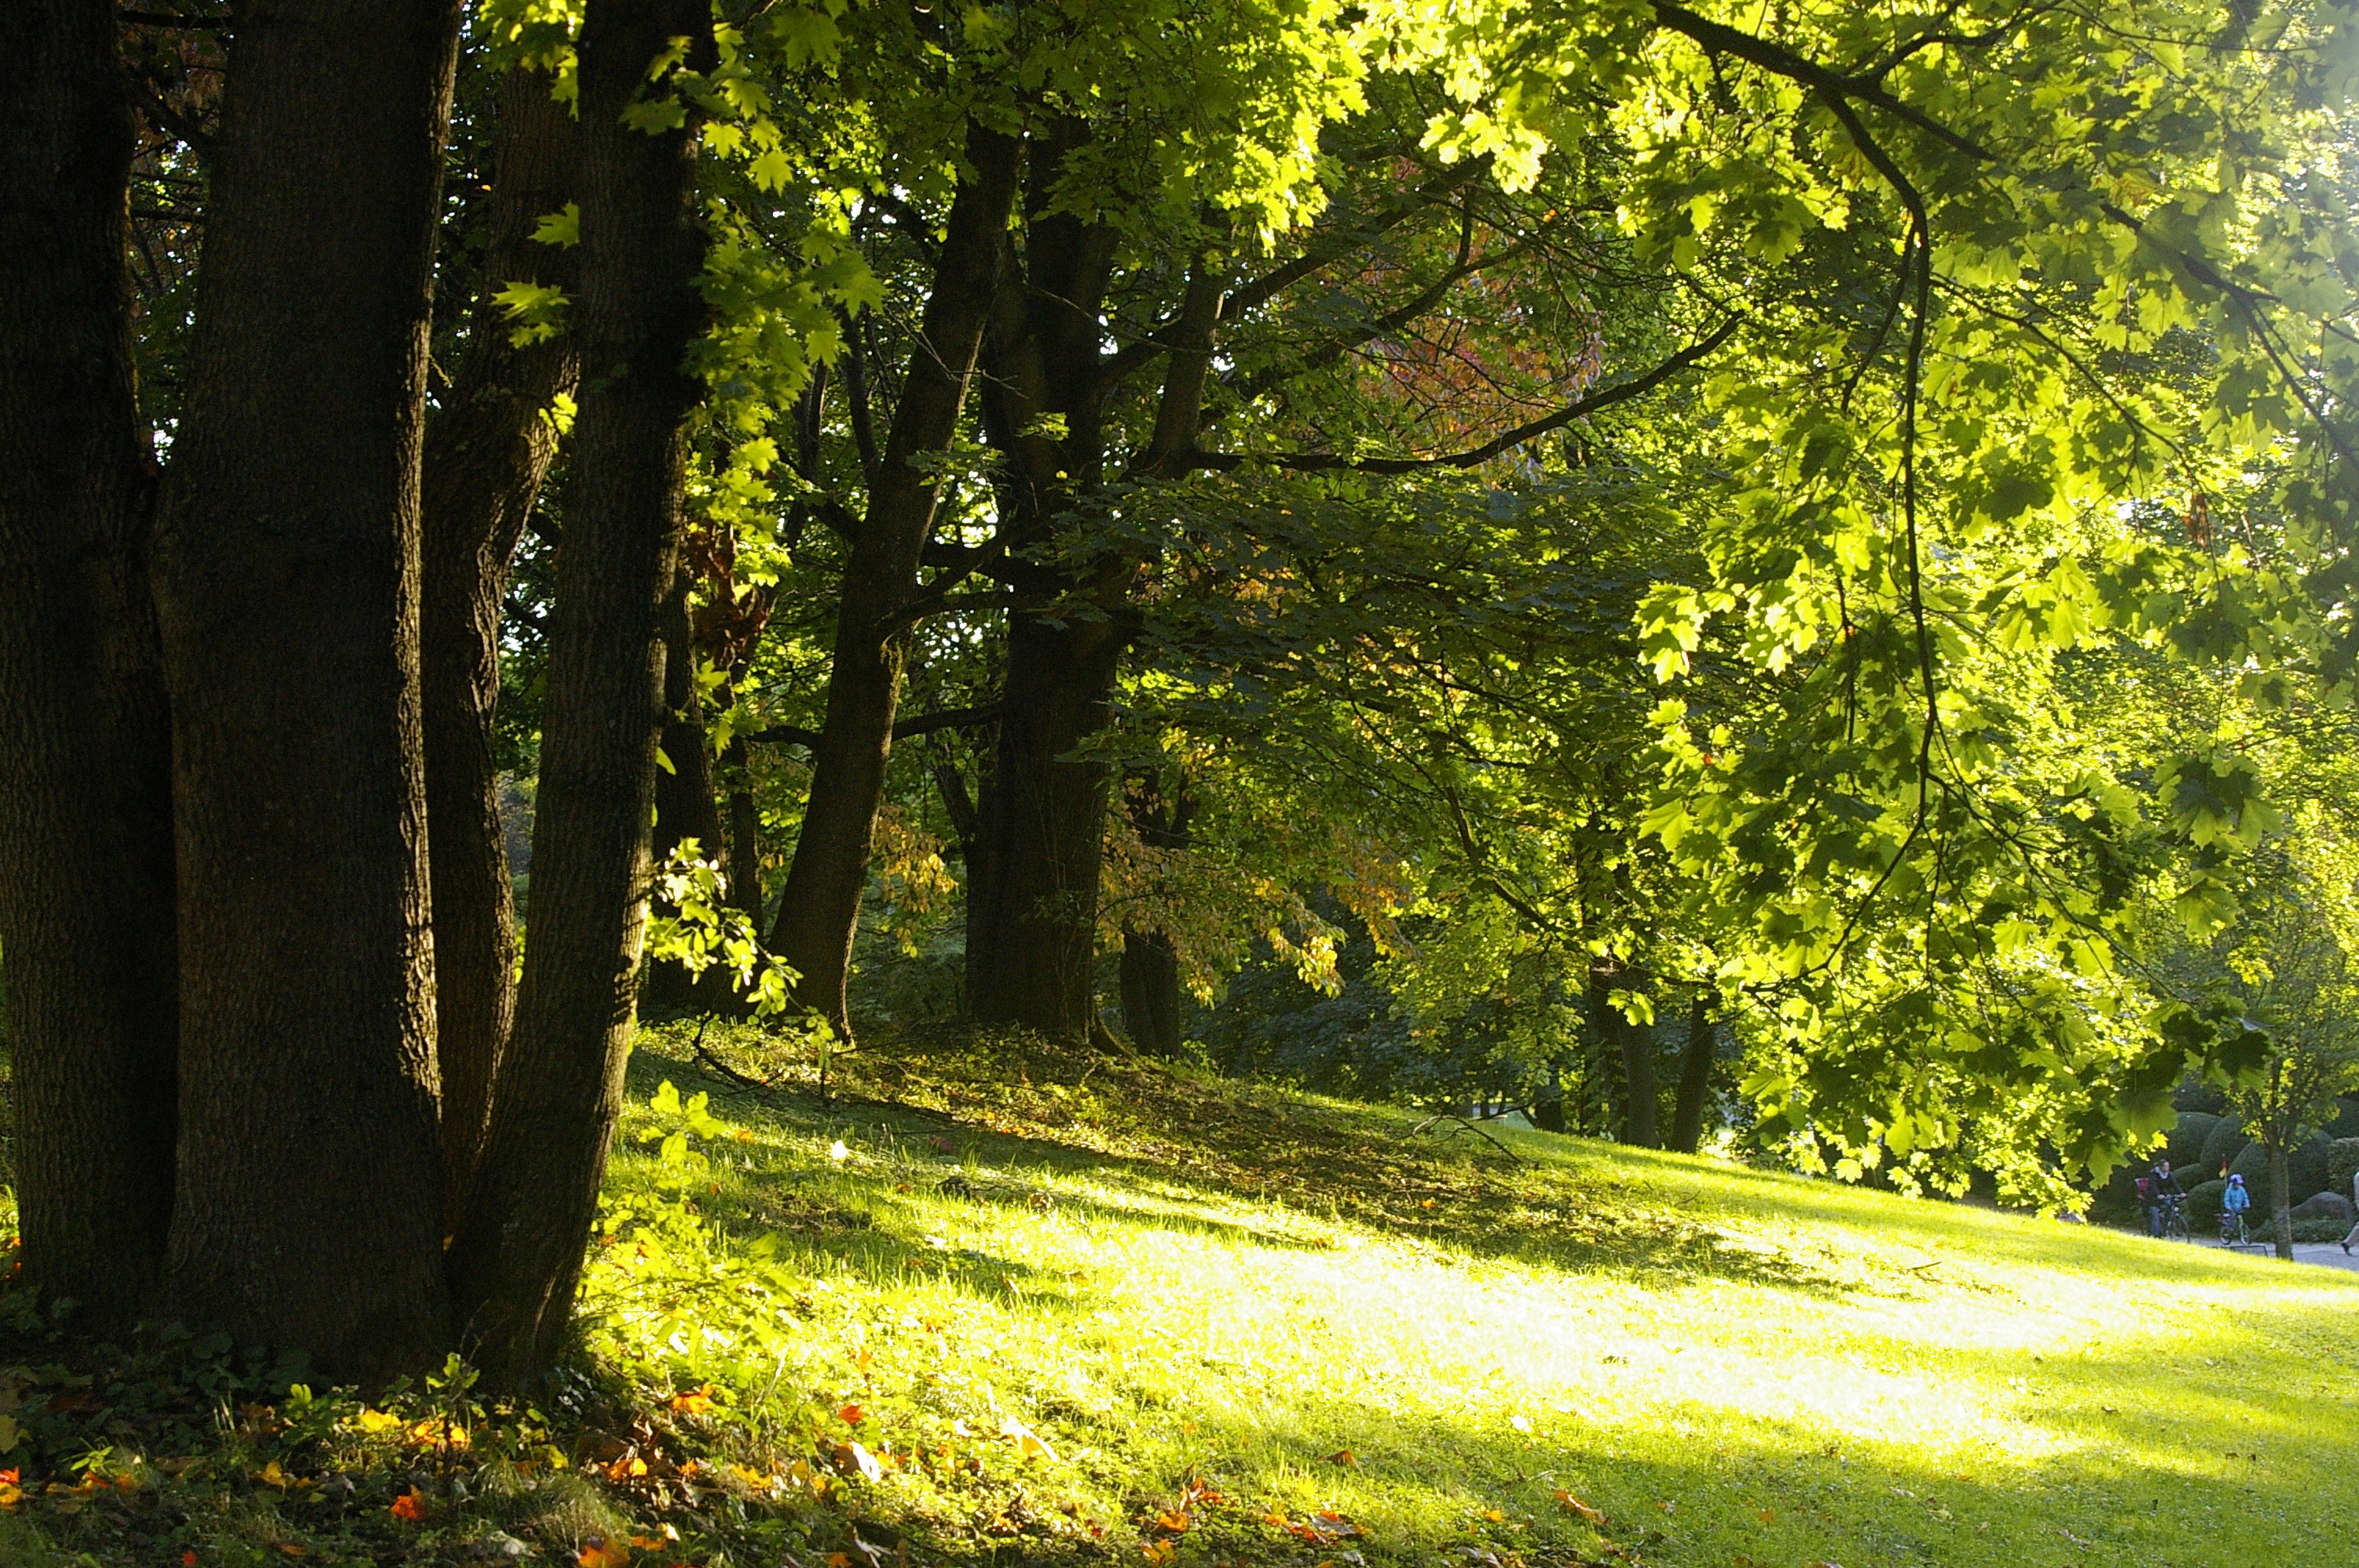
landscape, tree, nature, forest, grass, branch, light, plant, sun, lawn, meadow, warm, sunlight, morning, leaf, flower, summer, green, autumn, park, yellow, season, deciduous, grove, woodland, habitat, mood, ecosystem, natural environment, woody plant, temperate broadleaf and mixed forest